History of Tatarstan

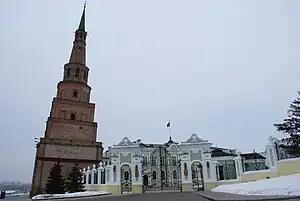
Tatarstan President's headquarter and Tower of Suyumbike - panoramio

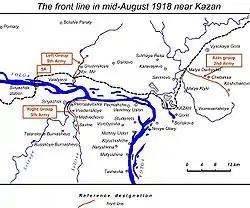
The front line in August, 1918.

Human habitation in Tatarstan dates back to the Palaeolithic period. Remains of several cultures of the Stone and Bronze Ages have been discovered within Tatarstan.